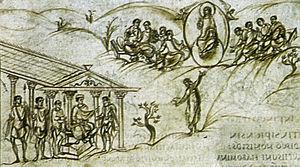
On appelle enluminure carolingienne l’enluminure produite entre la fin du VIIIᵉ siècle et la fin du IXᵉ siècle dans l'empire carolingien. Alors que l'enluminure mérovingienne, qui la précède, est purement monacale, la carolingienne est issue des cours des rois francs ainsi que des résidences des évêques puissants. Le point de départ est l'école de la cour de Charlemagne au palais d'Aix-la-Chapelle, à qui l'on attribue les manuscrits du groupe d'Ada, la sœur de Charlemagne. Simultanément, et sans doute au même endroit, apparaît l'école du Palais, dont les artistes sont sous influence byzantine. Les codex de cette école sont aussi, du fait de leur style d'écriture, nommés groupe de l'Évangéliaire du couronnement de Vienne. Leurs particularités stylistiques font que ces deux écoles d'enluminure sont en contradiction directe avec les formes d'expression de l’Antiquité ; elles partagent la caractéristique de donner une clarté aux illustrations, ce qui n'est pas le cas précédemment. Après la mort de Charlemagne, le centre de l'enluminure émigre vers Reims, Tours et Metz.
Le psautier d'Utrecht est un manuscrit enluminé du IXᵉ siècle, et l'un des chefs-d'œuvre de l'art carolingien.